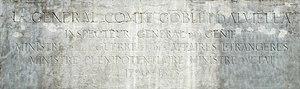
Belgique - Brabant wallon - Court-Saint-Etienne - Monument au comte Goblet d'Alviella
Le monument au comte Goblet d'Alviella est un monument de style éclectique situé sur la place Communale de Court-Saint-Étienne, commune de la province belge du Brabant wallon.